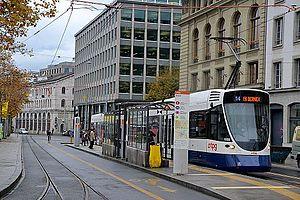
Tramway à l'arrêt Stand (ligne 14 du tramway de Genève).
Genève est une ville suisse située à l’extrémité sud-ouest du Léman. Elle est la deuxième ville la plus peuplée de Suisse après Zurich. Elle est le chef-lieu et la commune la plus peuplée du canton de Genève. En décembre 2019, la ville comptait 205 372 habitants. Son aire métropolitaine, ou aire urbaine, forme une agglomération transfrontalière : le « Grand Genève », qui s'étend sur le canton de Vaud et les départements français de l'Ain et de la Haute-Savoie, pour une population totale en janvier 2015 de 978 790 habitants. L'agglomération genevoise stricto sensu compte 579 227 habitants dans sa partie suisse au 1ᵉʳ janvier 2016, selon l'Office fédéral de la statistique. L'emblème de la ville est son jet d'eau culminant à 140 m.